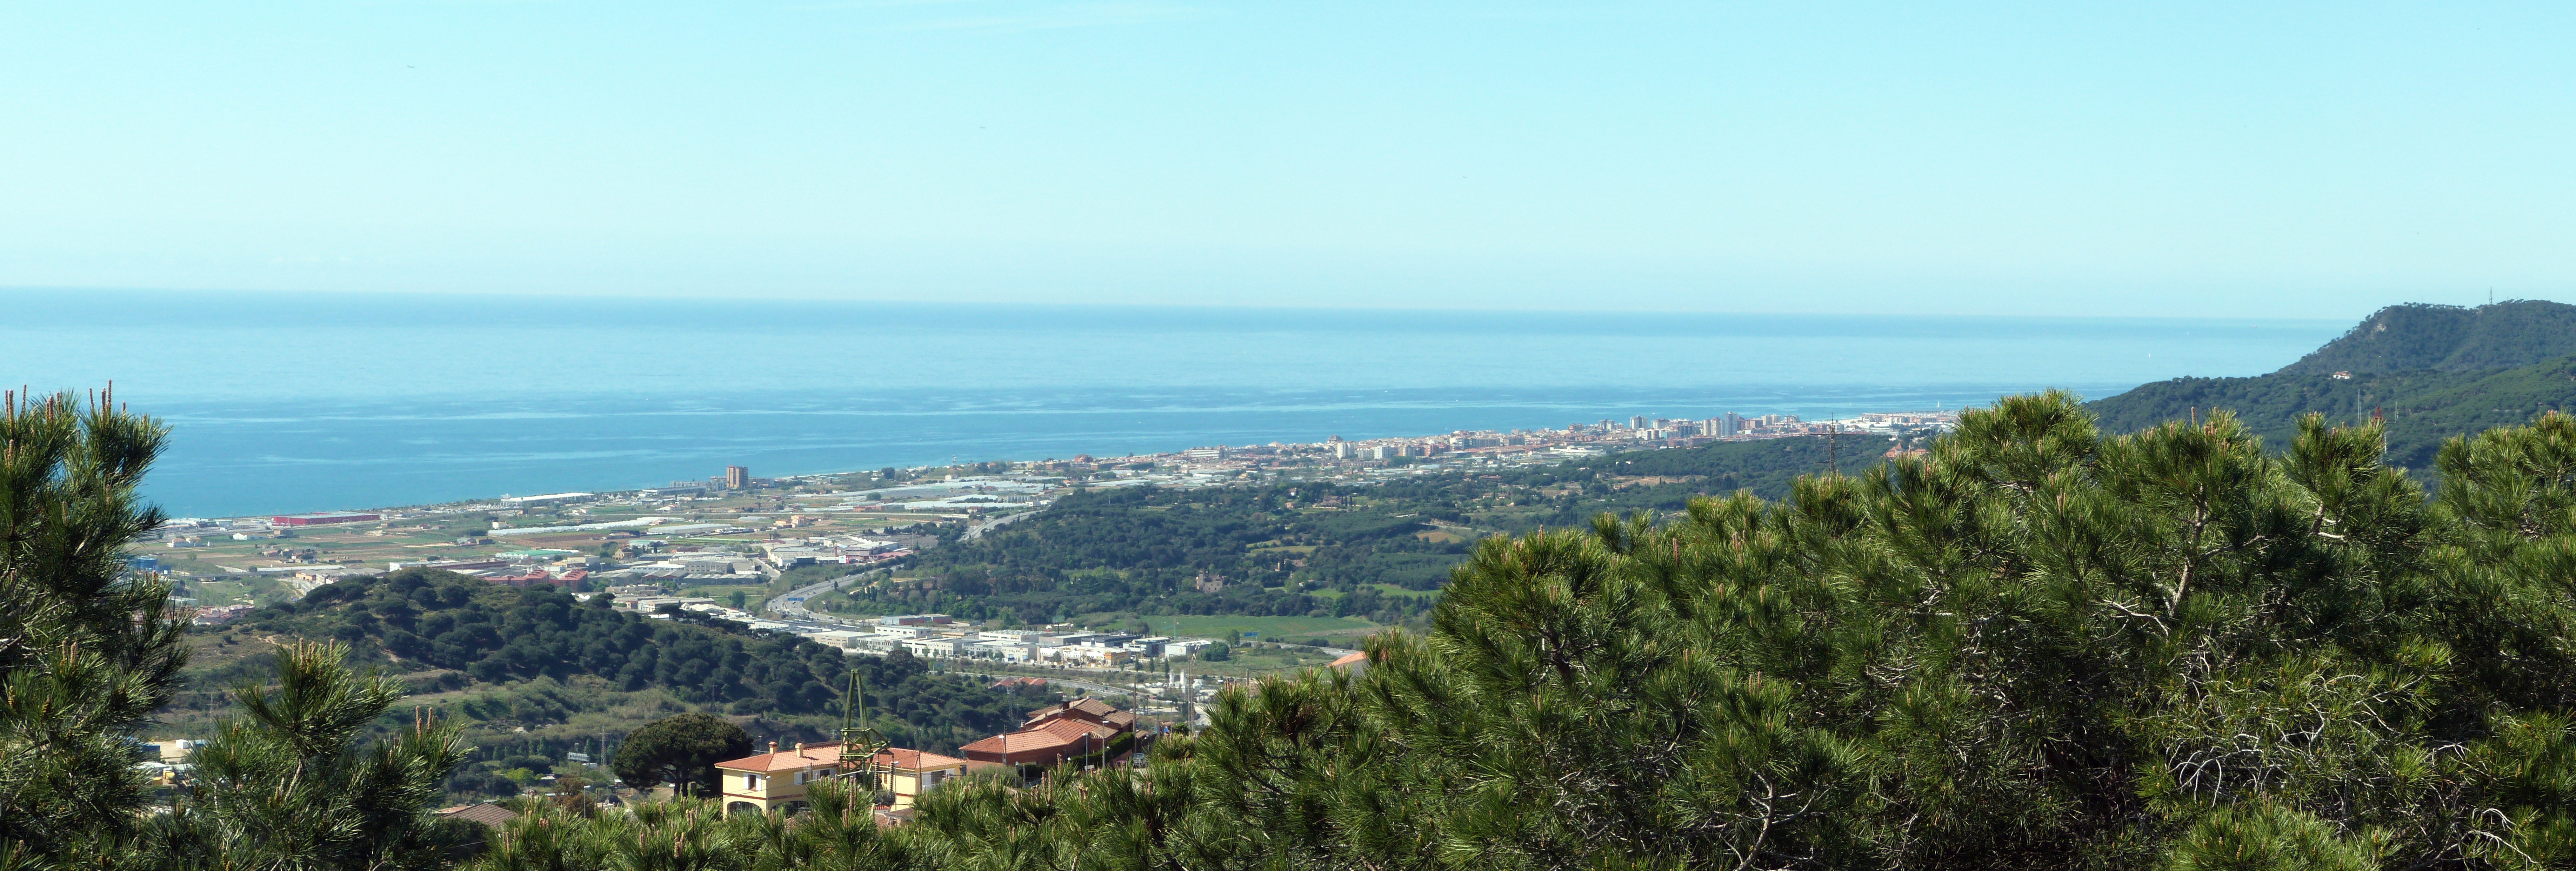
beach, landscape, sea, coast, water, horizon, mountain, sky, sun, hill, view, coastal, mountain range, panorama, cliff, panoramic, mediterranean, blue, tourism, terrain, ridge, plateau, catalunya, catalonia, costa, ecosystem, maresme, cape, matar, geographical feature, mountainous landforms